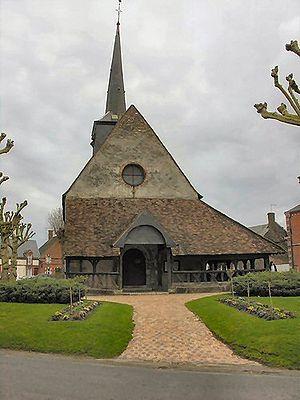
Église de Souvigny-en-Sologne et son caquetoire
Souvigny-en-Sologne est une commune française située dans le département de Loir-et-Cher, en région Centre-Val de Loire.